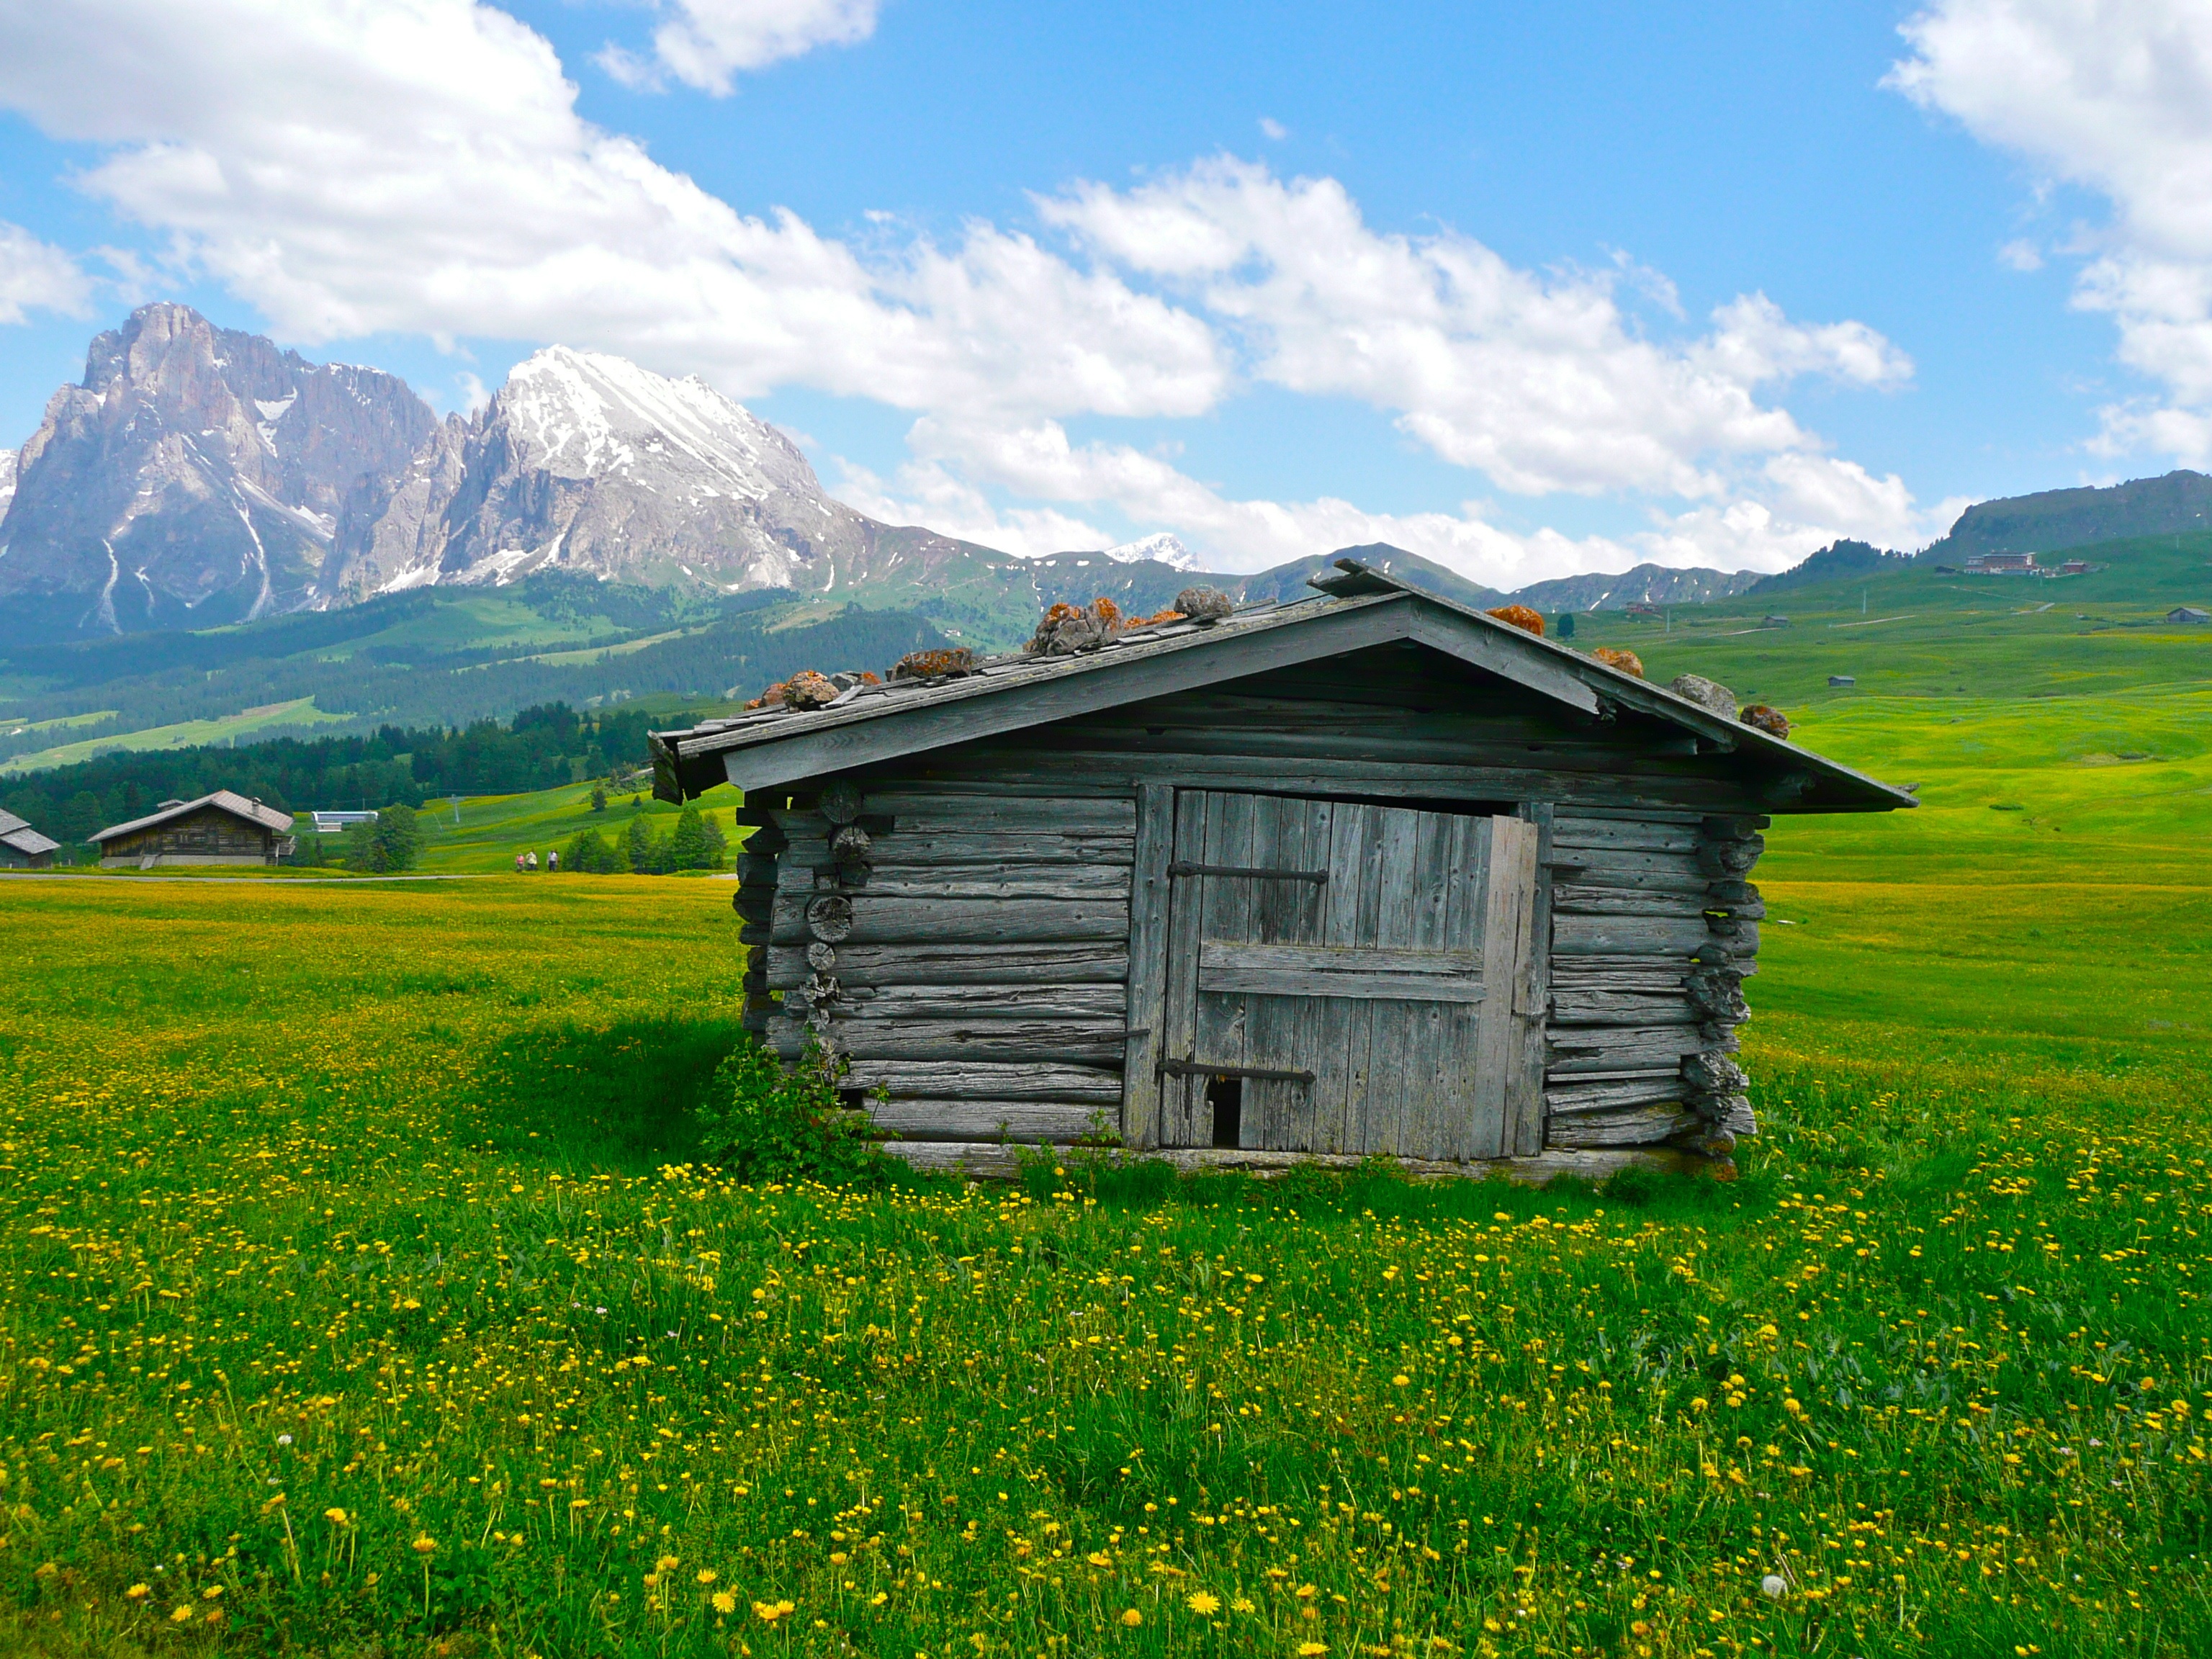
landscape, grass, wilderness, mountain, field, farm, meadow, prairie, hill, building, barn, mountain range, hut, pasture, agriculture, highland, plain, alps, grassland, plateau, rural area, geographical feature, mountainous landforms